Maurice Dean Wint

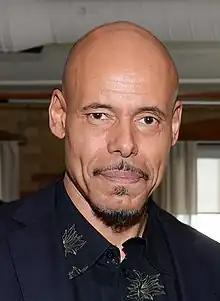
Wint in 2017

Maurice Dean Wint (born 1 May 1964) is a British-born Canadian actor who has starred in both films and television series.